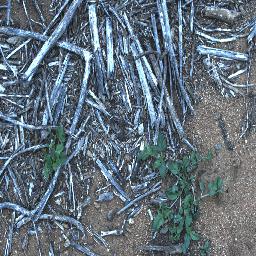
Label: negative